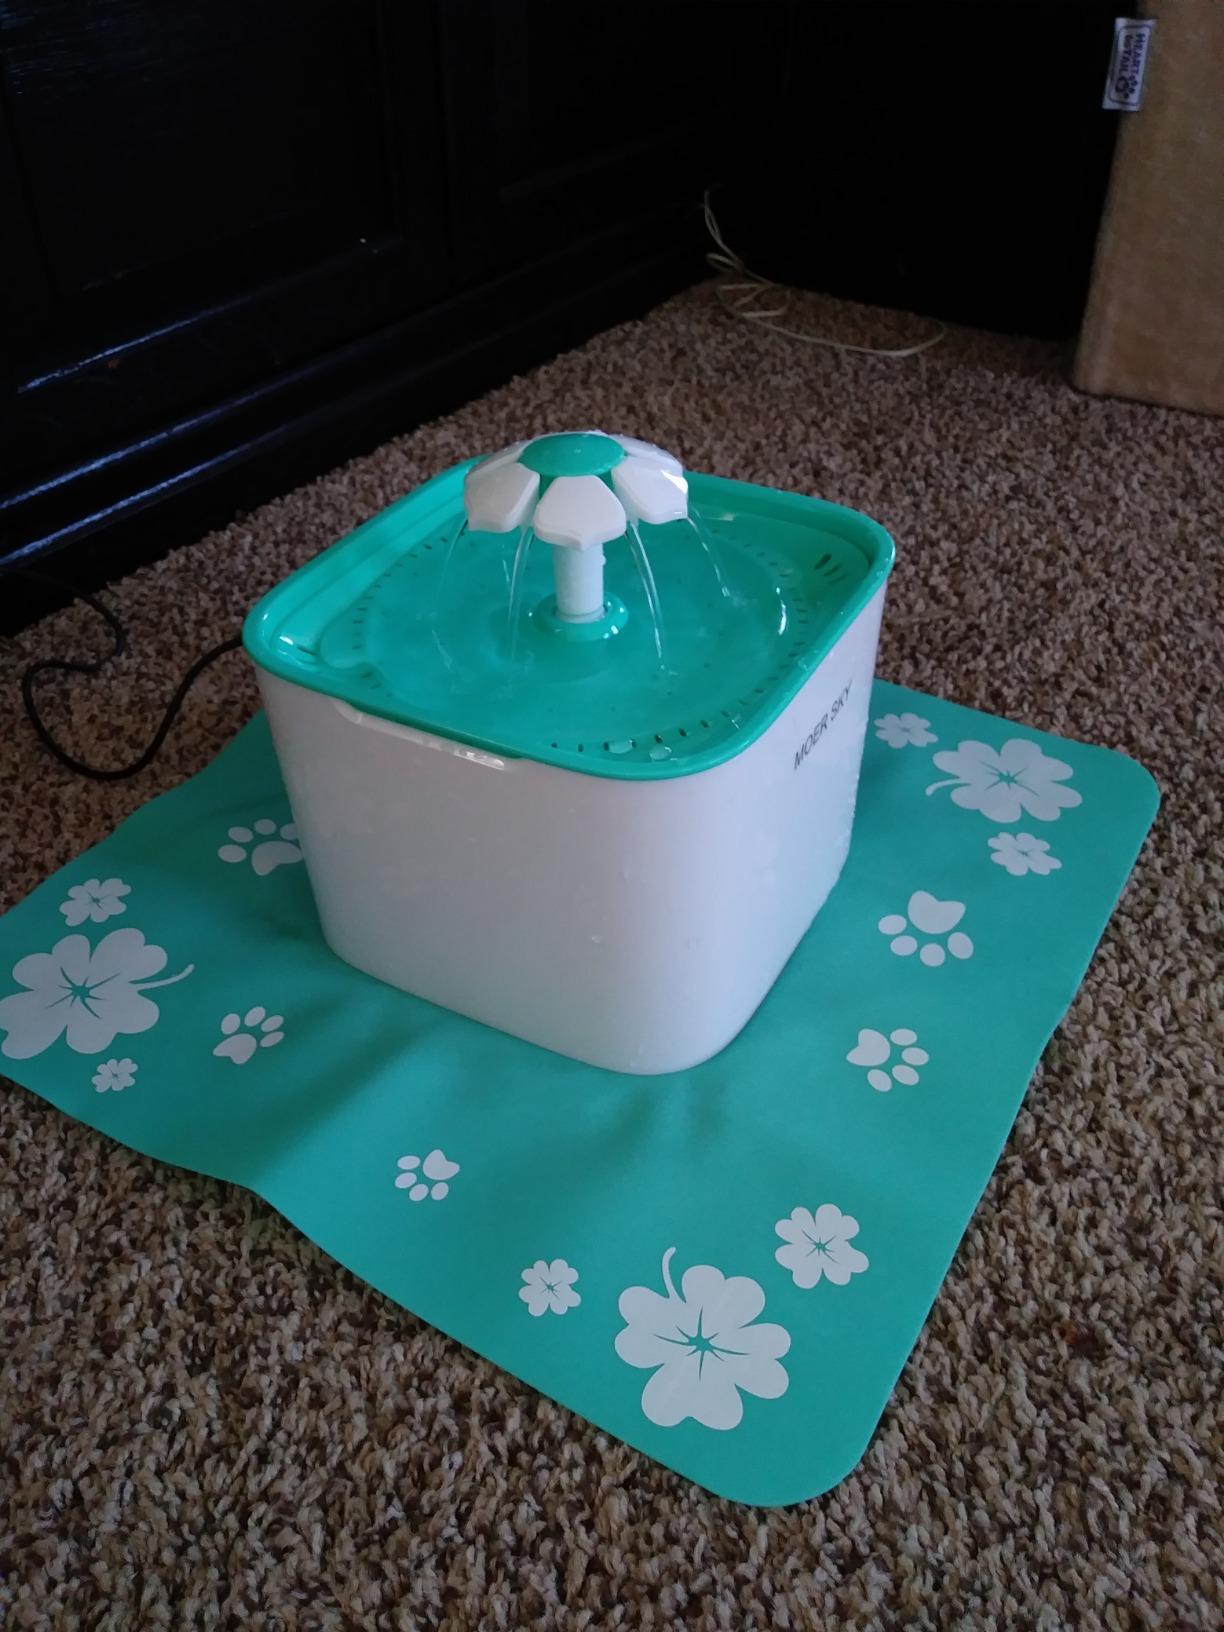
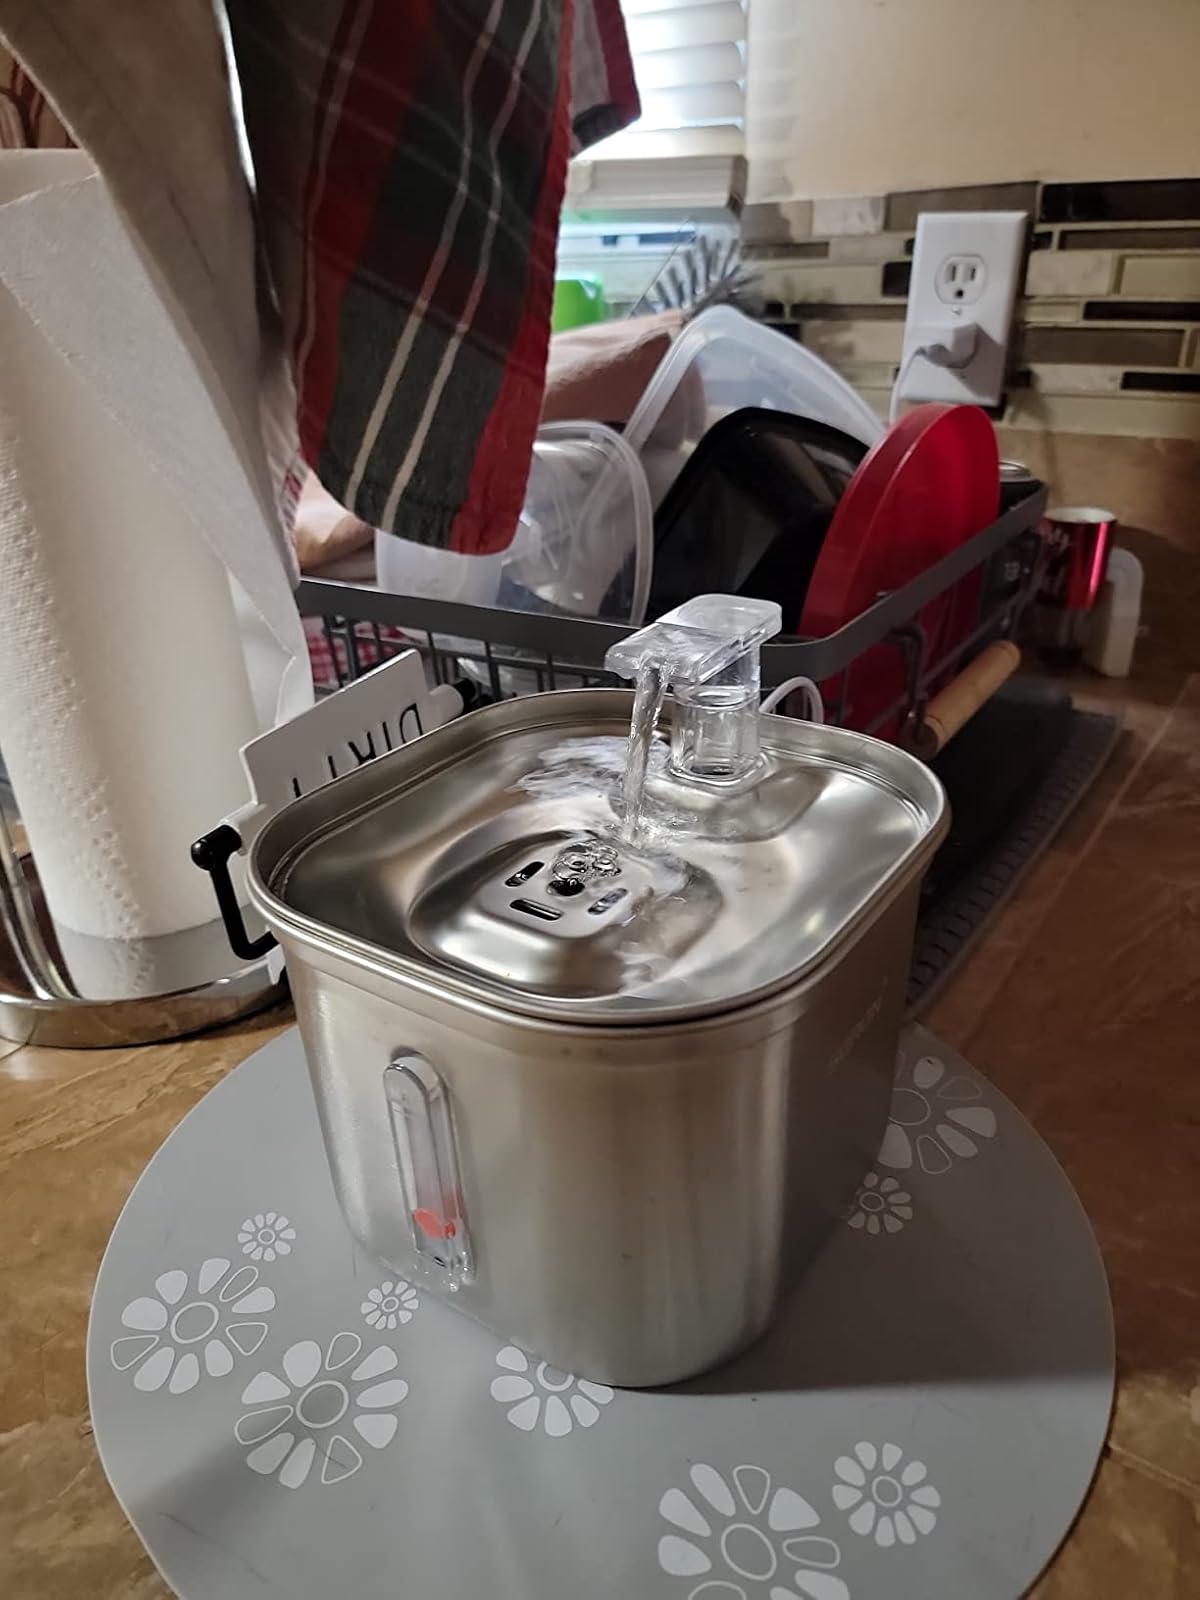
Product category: items_bowl
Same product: no